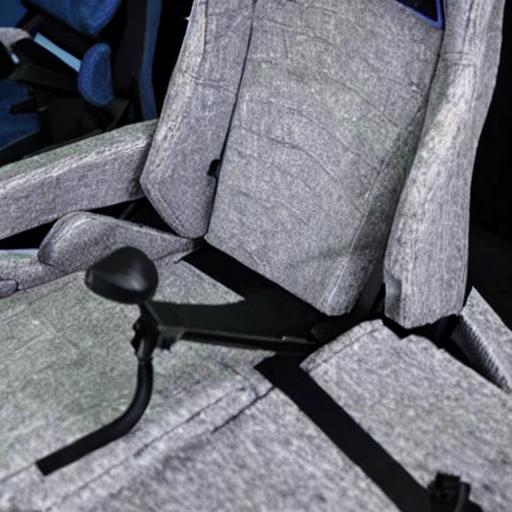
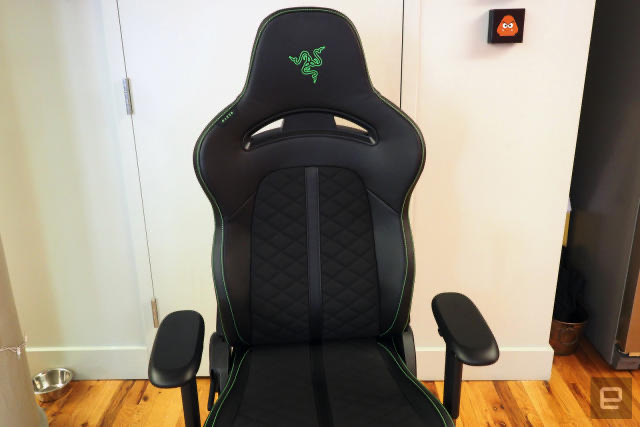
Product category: items_chair
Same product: no